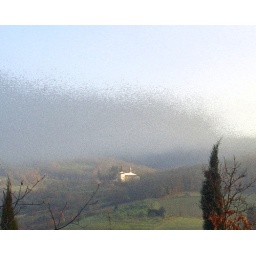
farm house in mist cropped water color